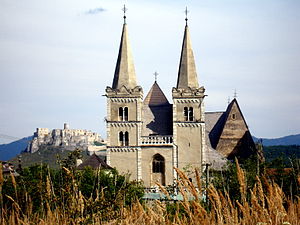
Bratislavas demografi / Befolkning
Lidt over 50 % af Slovakiets befolkning tilhører Den romersk-katolske kirke.
Denne artikel er en oversigt over Bratislavas demografi.